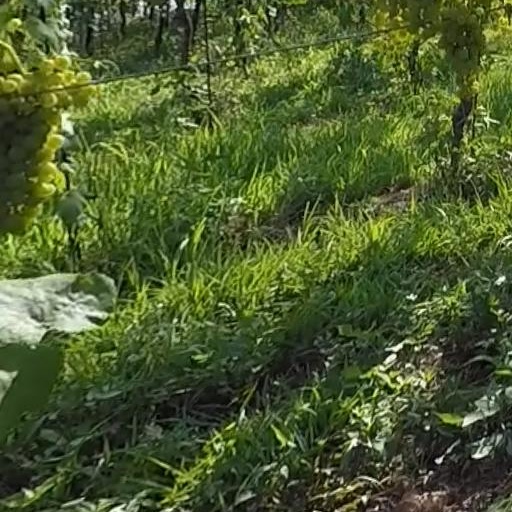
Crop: grape